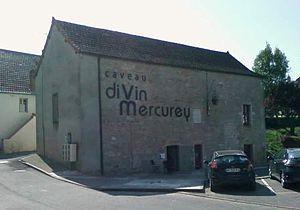
Vue du Caveau Divin à Mercurey (71)
Mercurey est une commune française située dans le département de Saône-et-Loire en région Bourgogne-Franche-Comté.
Le mercurey est un vin d'appellation d'origine contrôlée (AOC) de la Bourgogne viticole. Son vignoble est situé en Saône-et-Loire, à douze kilomètres au nord-ouest de Chalon-sur-Saône et à sept kilomètres de Givry. Cette AOC s'étend sur les communes de Mercurey et de Saint-Martin-sous-Montaigu.